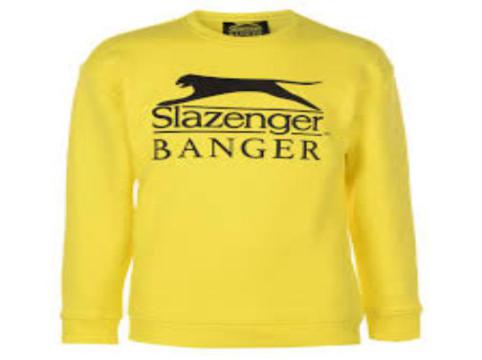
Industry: Sports